Adele Moroder

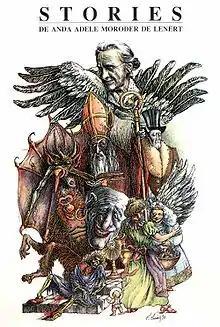
Adele Moroder's book cover - designed by Egon Rusina Moroder

Adele Moroder-Lenèrt (Ortisei (now Urtijëi), 17 December 1887 – Ortisei, 11 February 1966) was an Austrian author who spent a considerable part of her life in Italy. She exclusively wrote in Ladin.